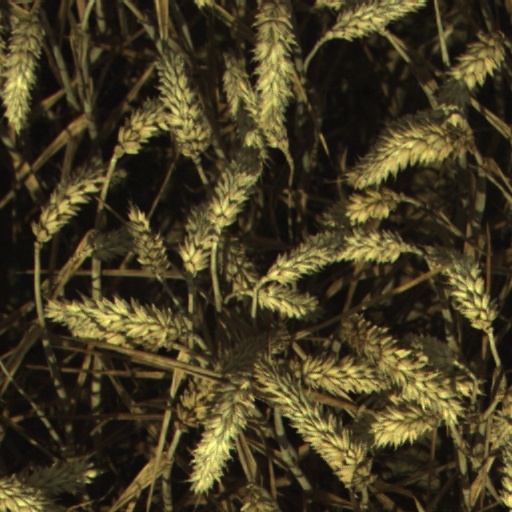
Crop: wheat